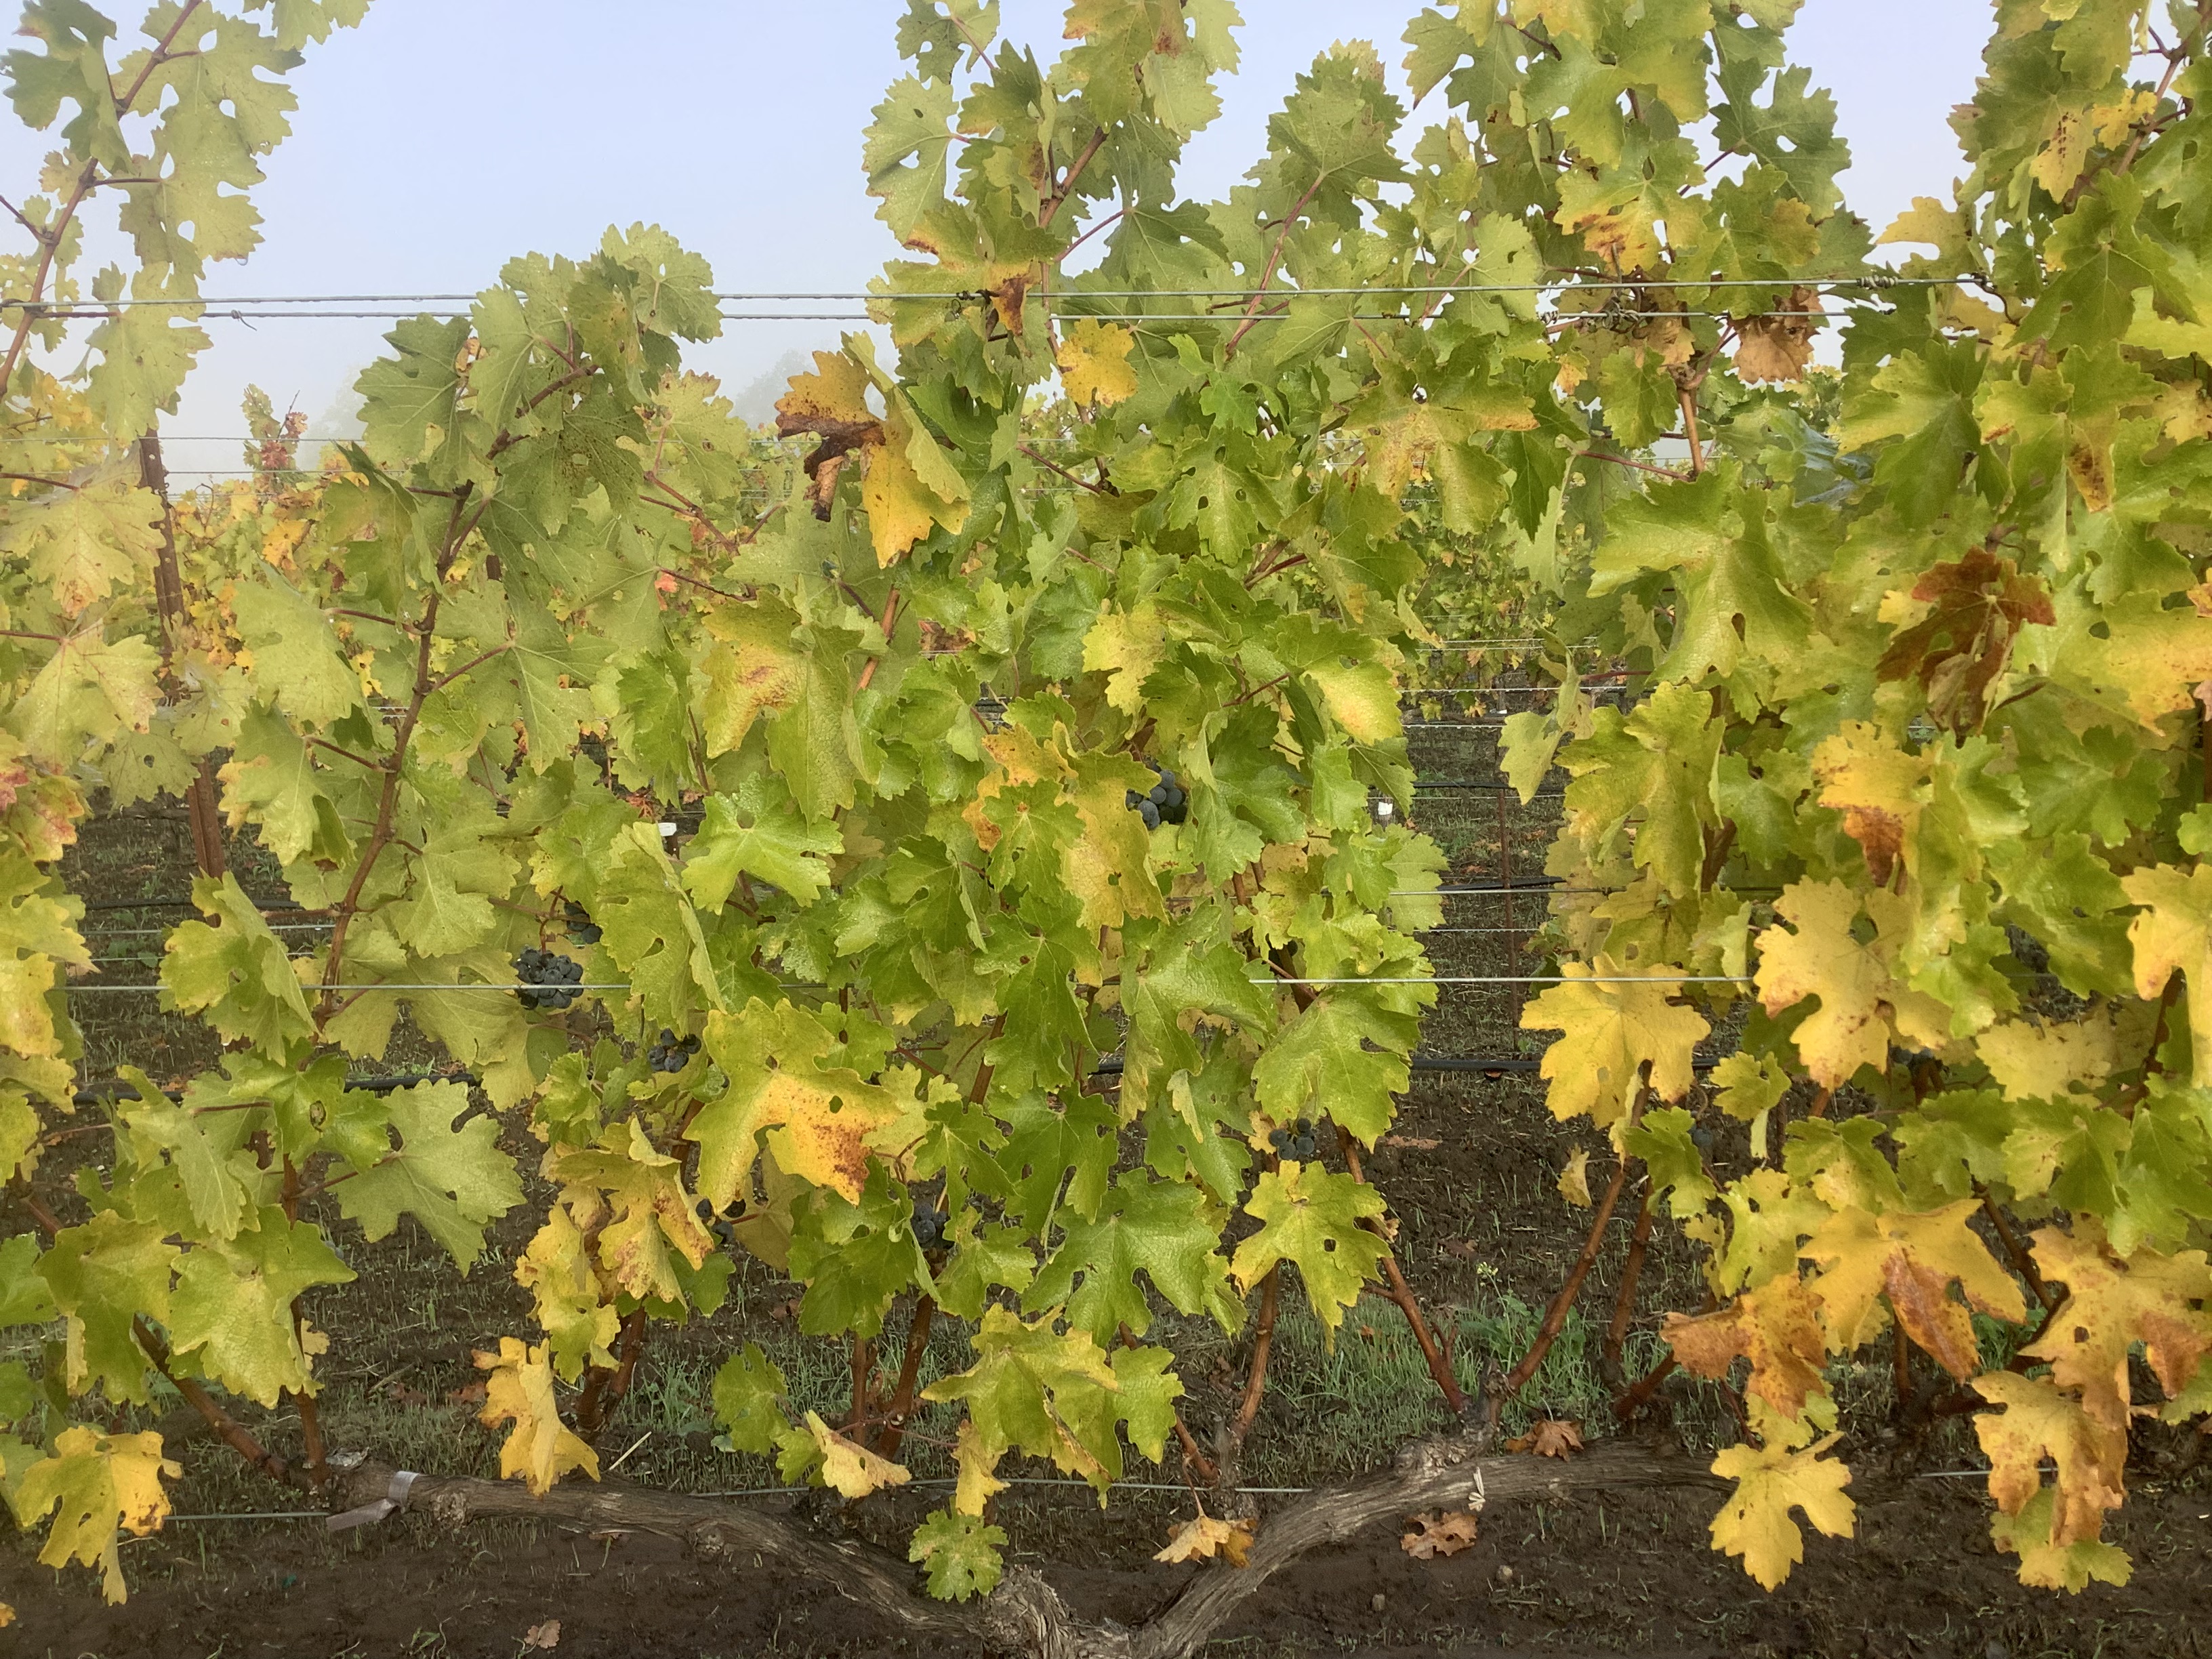
Label: No Virus